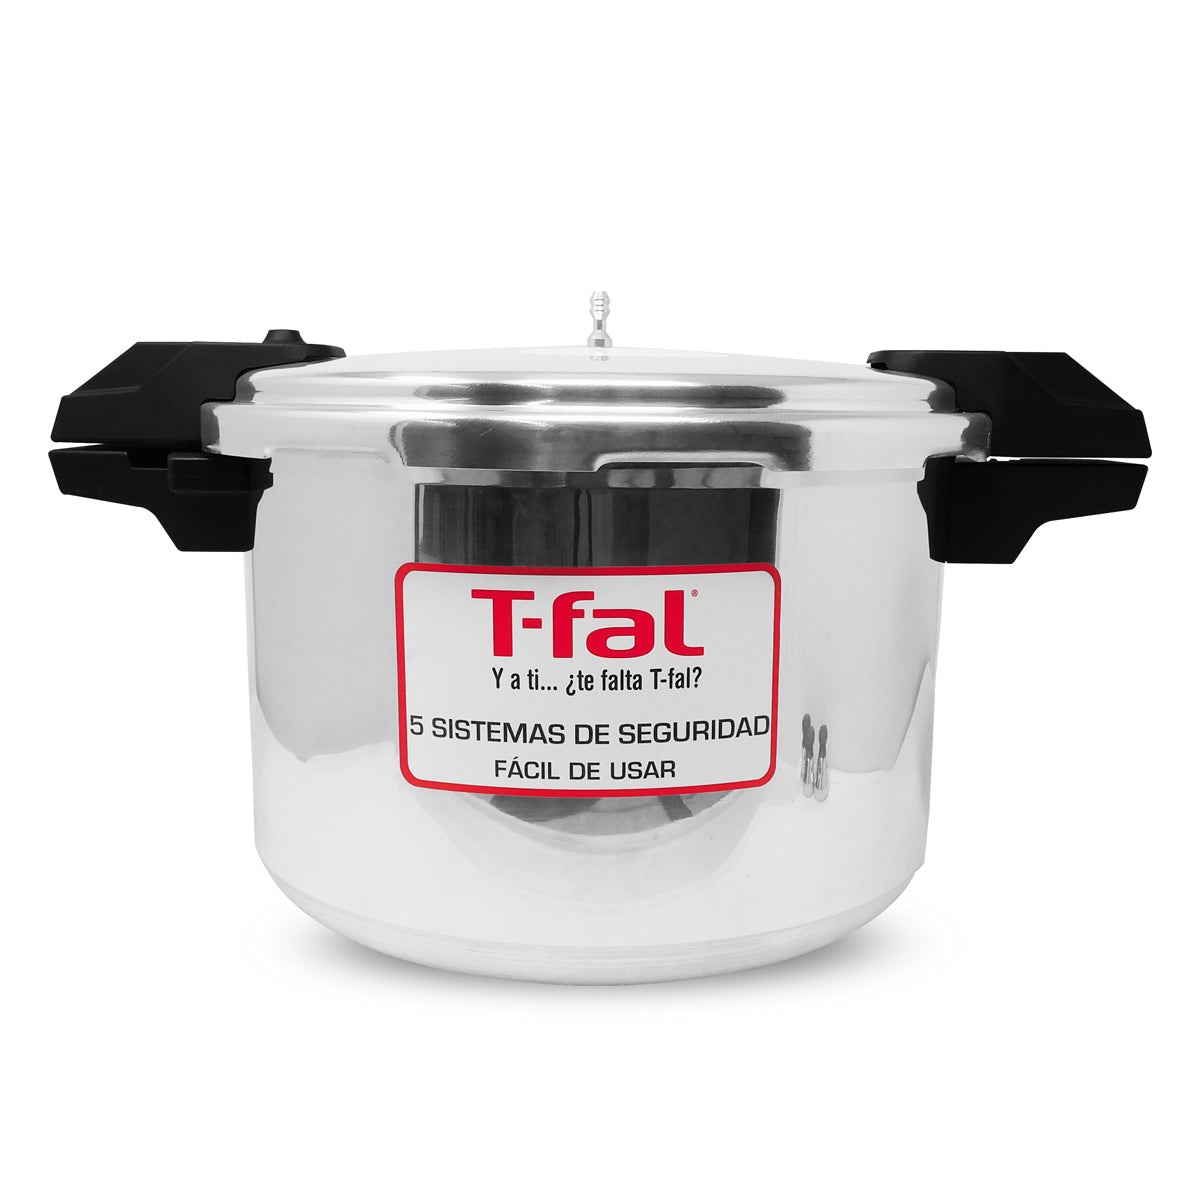
Olla Express de Presión 16 Qt (15 L) Secure Aluminio T-fal YL307LA10
Brand: T-FAL
OLLA DE PRESIÓN 16 QT SECURE T-FAL Esta olla a presión cuidadosamente diseñada combina los estándares de seguridad más exigentes, incluyendo el indicador de presión inteligente para controlar la presión interna, el asa de bloqueo deslizante y la válvula de seguridad. ESPECIFICACIONES Marca: T-FAL Modelo: YL307LA10 Ancho: 30 cm Largo: 36 cm Altura: 22 cm Ancho de la caja: 44 cm Largo de la caja: 38 cm Altura de la caja: 29 cm Peso: 5 kg Material: Aluminio Capacidad: 15 L CARACTERÍSTICAS Tanto el exterior como el interior están reforzados con aluminio resistente 5 Sistemas diferentes de seguridad Cocina hasta 2 veces más rápido Mango de cierre prácticos Para cocina de gas y eléctrica Incluye 3 válvulas para presión alta, media y baja Incluye plato para cocción al vapor
Category: Home & Garden > Kitchen & Dining > Cookware & Bakeware > Cookware > Pressure Cookers & Canners > Pressure Cookers